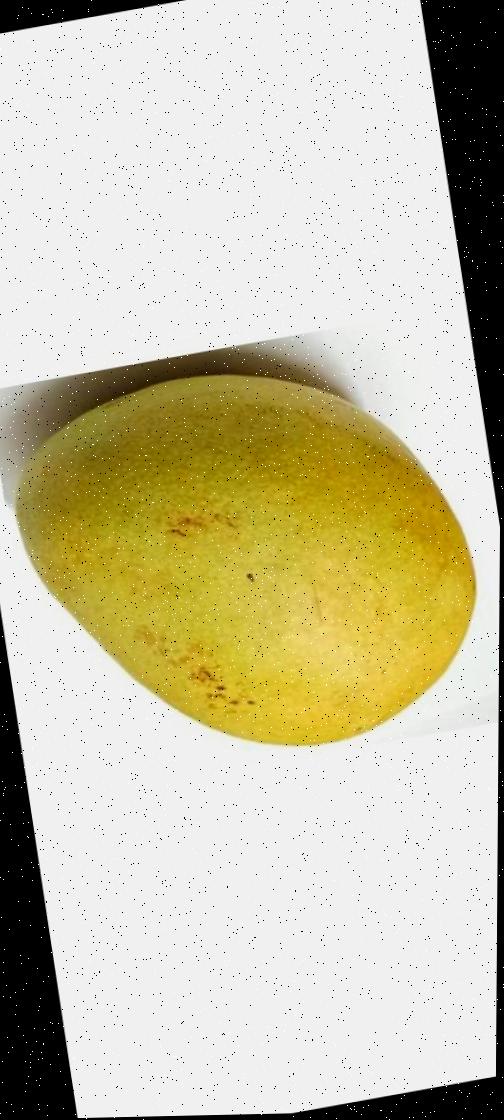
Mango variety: Bari-11